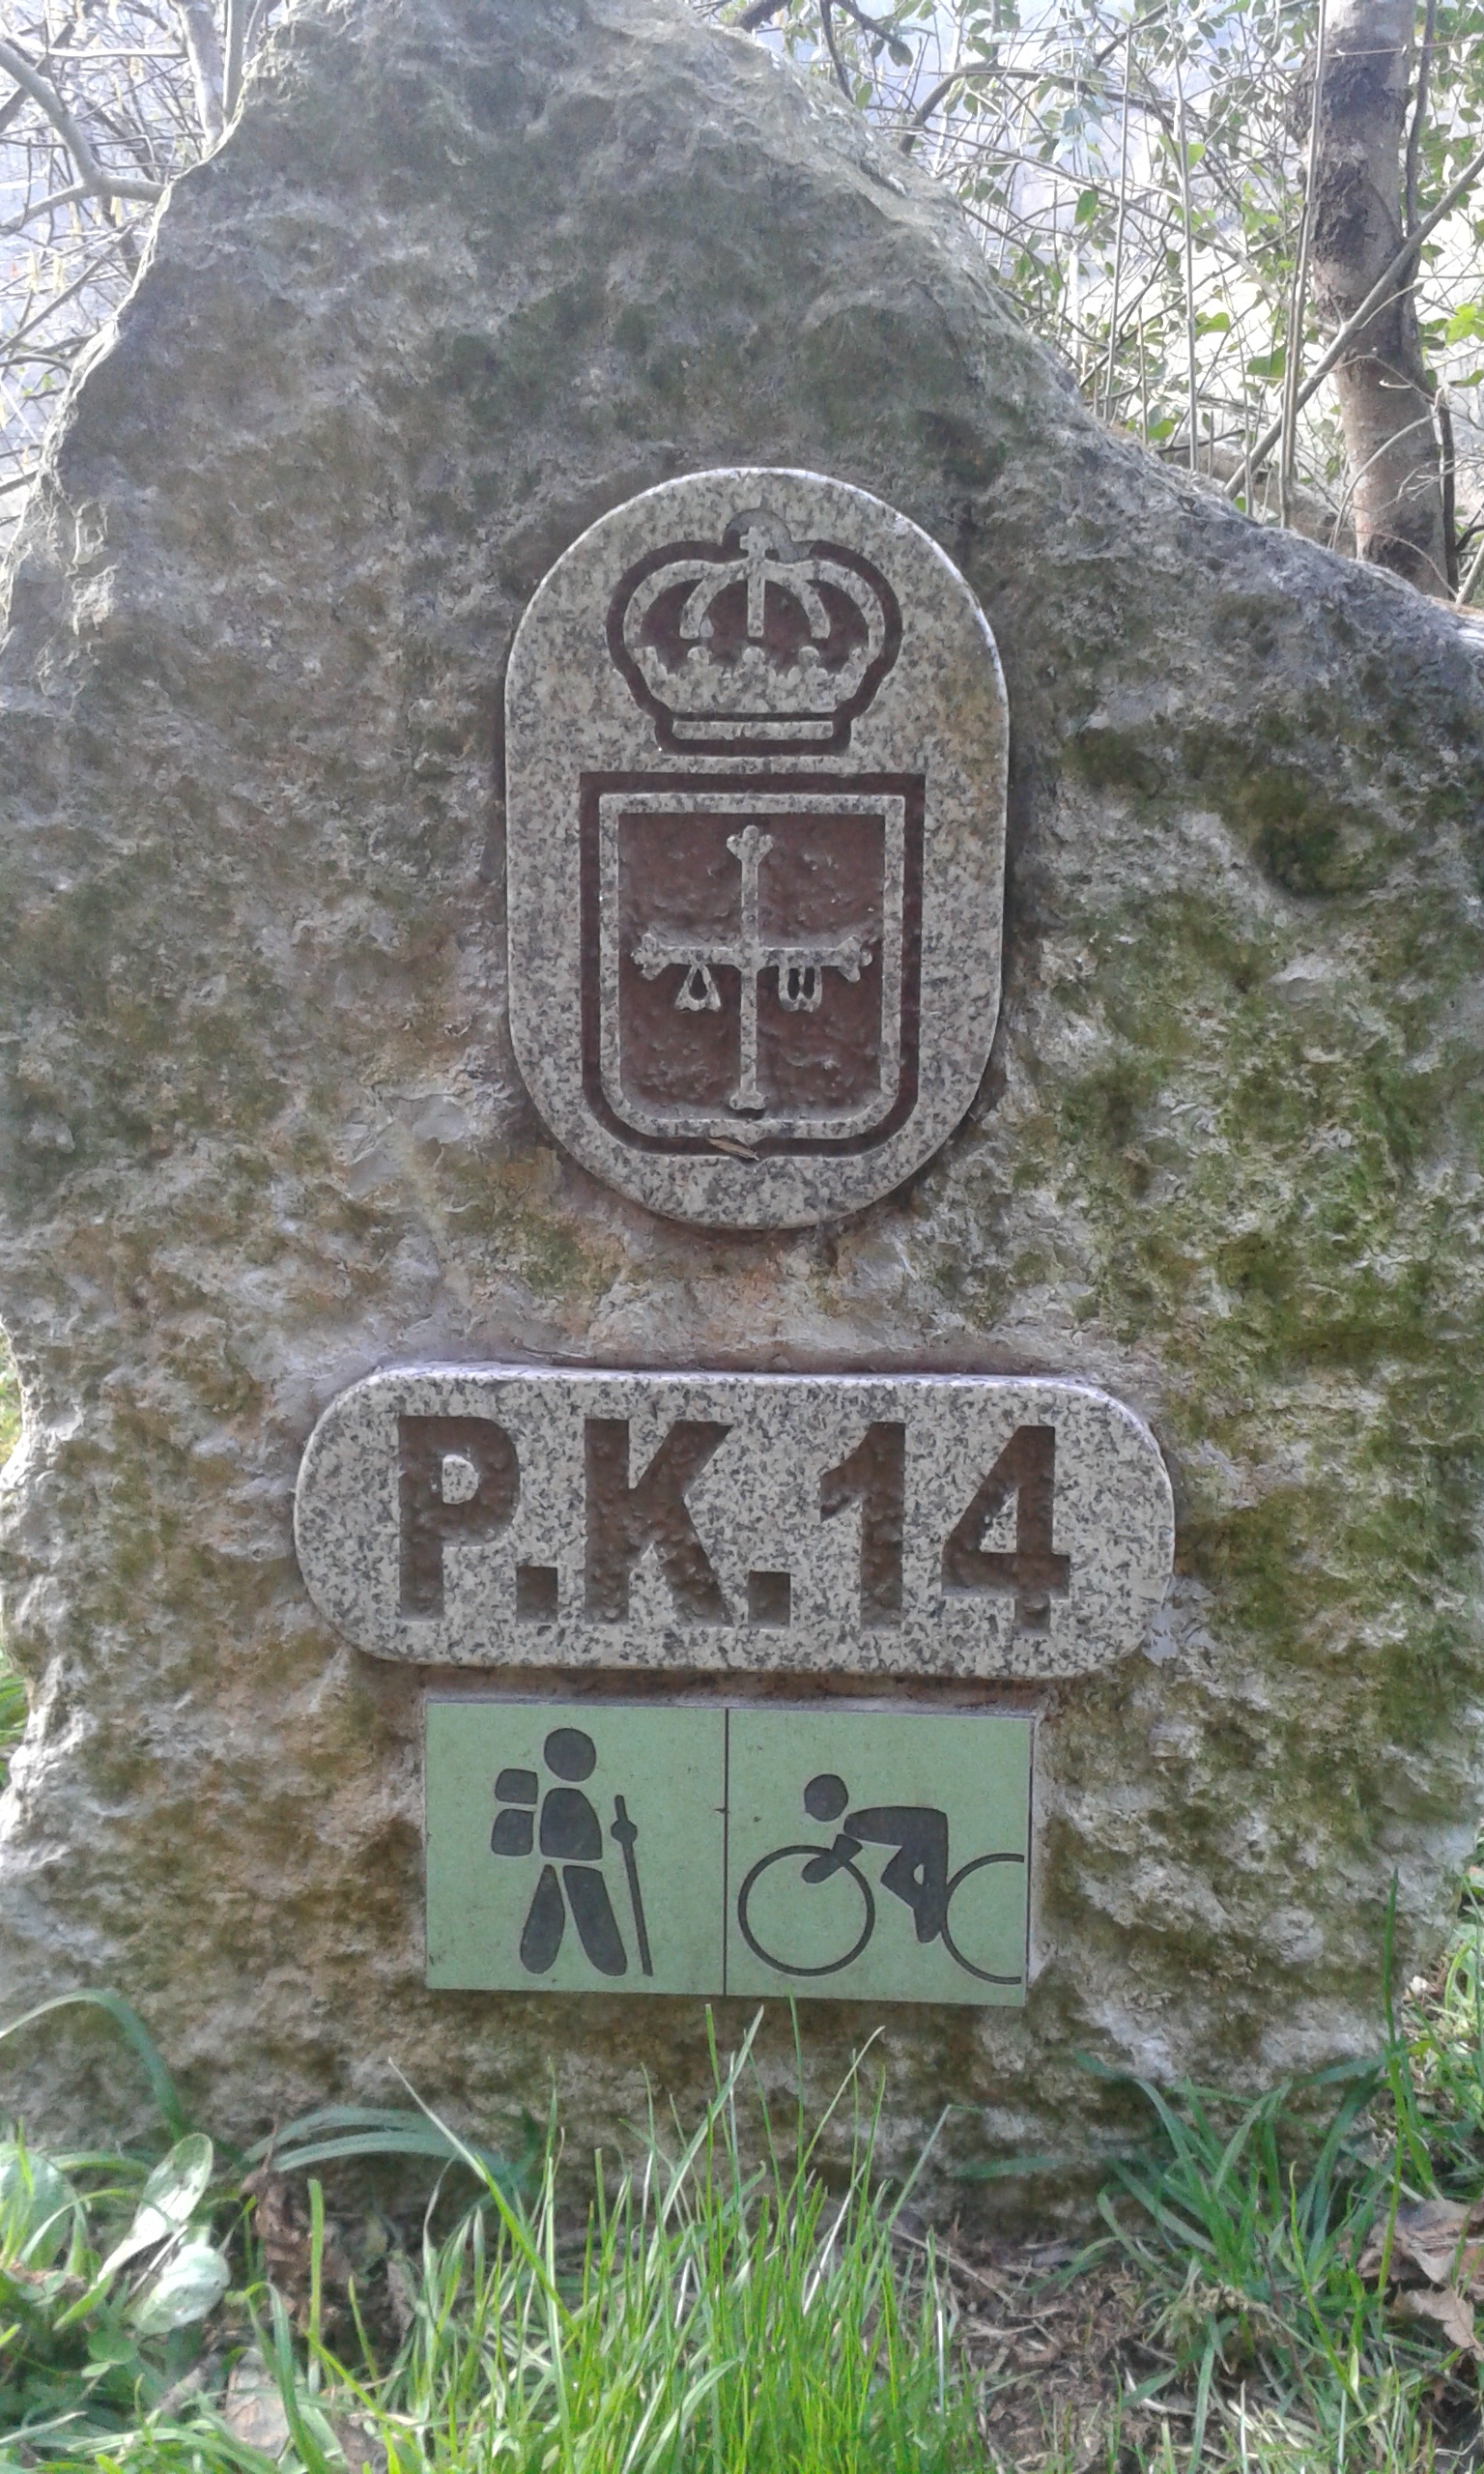
path, hiking, trail, cemetery, route, brand, grave, memorial, headstone, walker, asturias, stele, signals, indication